Grand Teton National Park

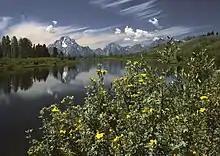
Oxbow Bend on the Snake River

Most of the lakes in the park were formed by glaciers and the largest of these lakes are located at the base of the Teton Range. In the northern section of the park lies Jackson Lake, the largest lake in the park at in length, wide and deep. Though Jackson Lake is natural, the Jackson Lake Dam was constructed at its outlet before the creation of the park, and the lake level was raised almost consequently. East of the Jackson Lake Lodge lies Emma Matilda and Two Ocean Lakes. South of Jackson Lake, Leigh, Jenny, Bradley, Taggart and Phelps Lakes rest at the outlets of the canyons which lead into the Teton Range. Within the Teton Range, small alpine lakes in cirques are common, and there are more than 100 scattered throughout the high country. Lake Solitude, located at an elevation of , is in a cirque at the head of the North Fork of Cascade Canyon. Other high-altitude lakes can be found at over in elevation and a few, such as Icefloe Lake, remain ice-clogged for much of the year. The park is not noted for large waterfalls; however, Hidden Falls just west of Jenny Lake is easy to reach after a short hike.